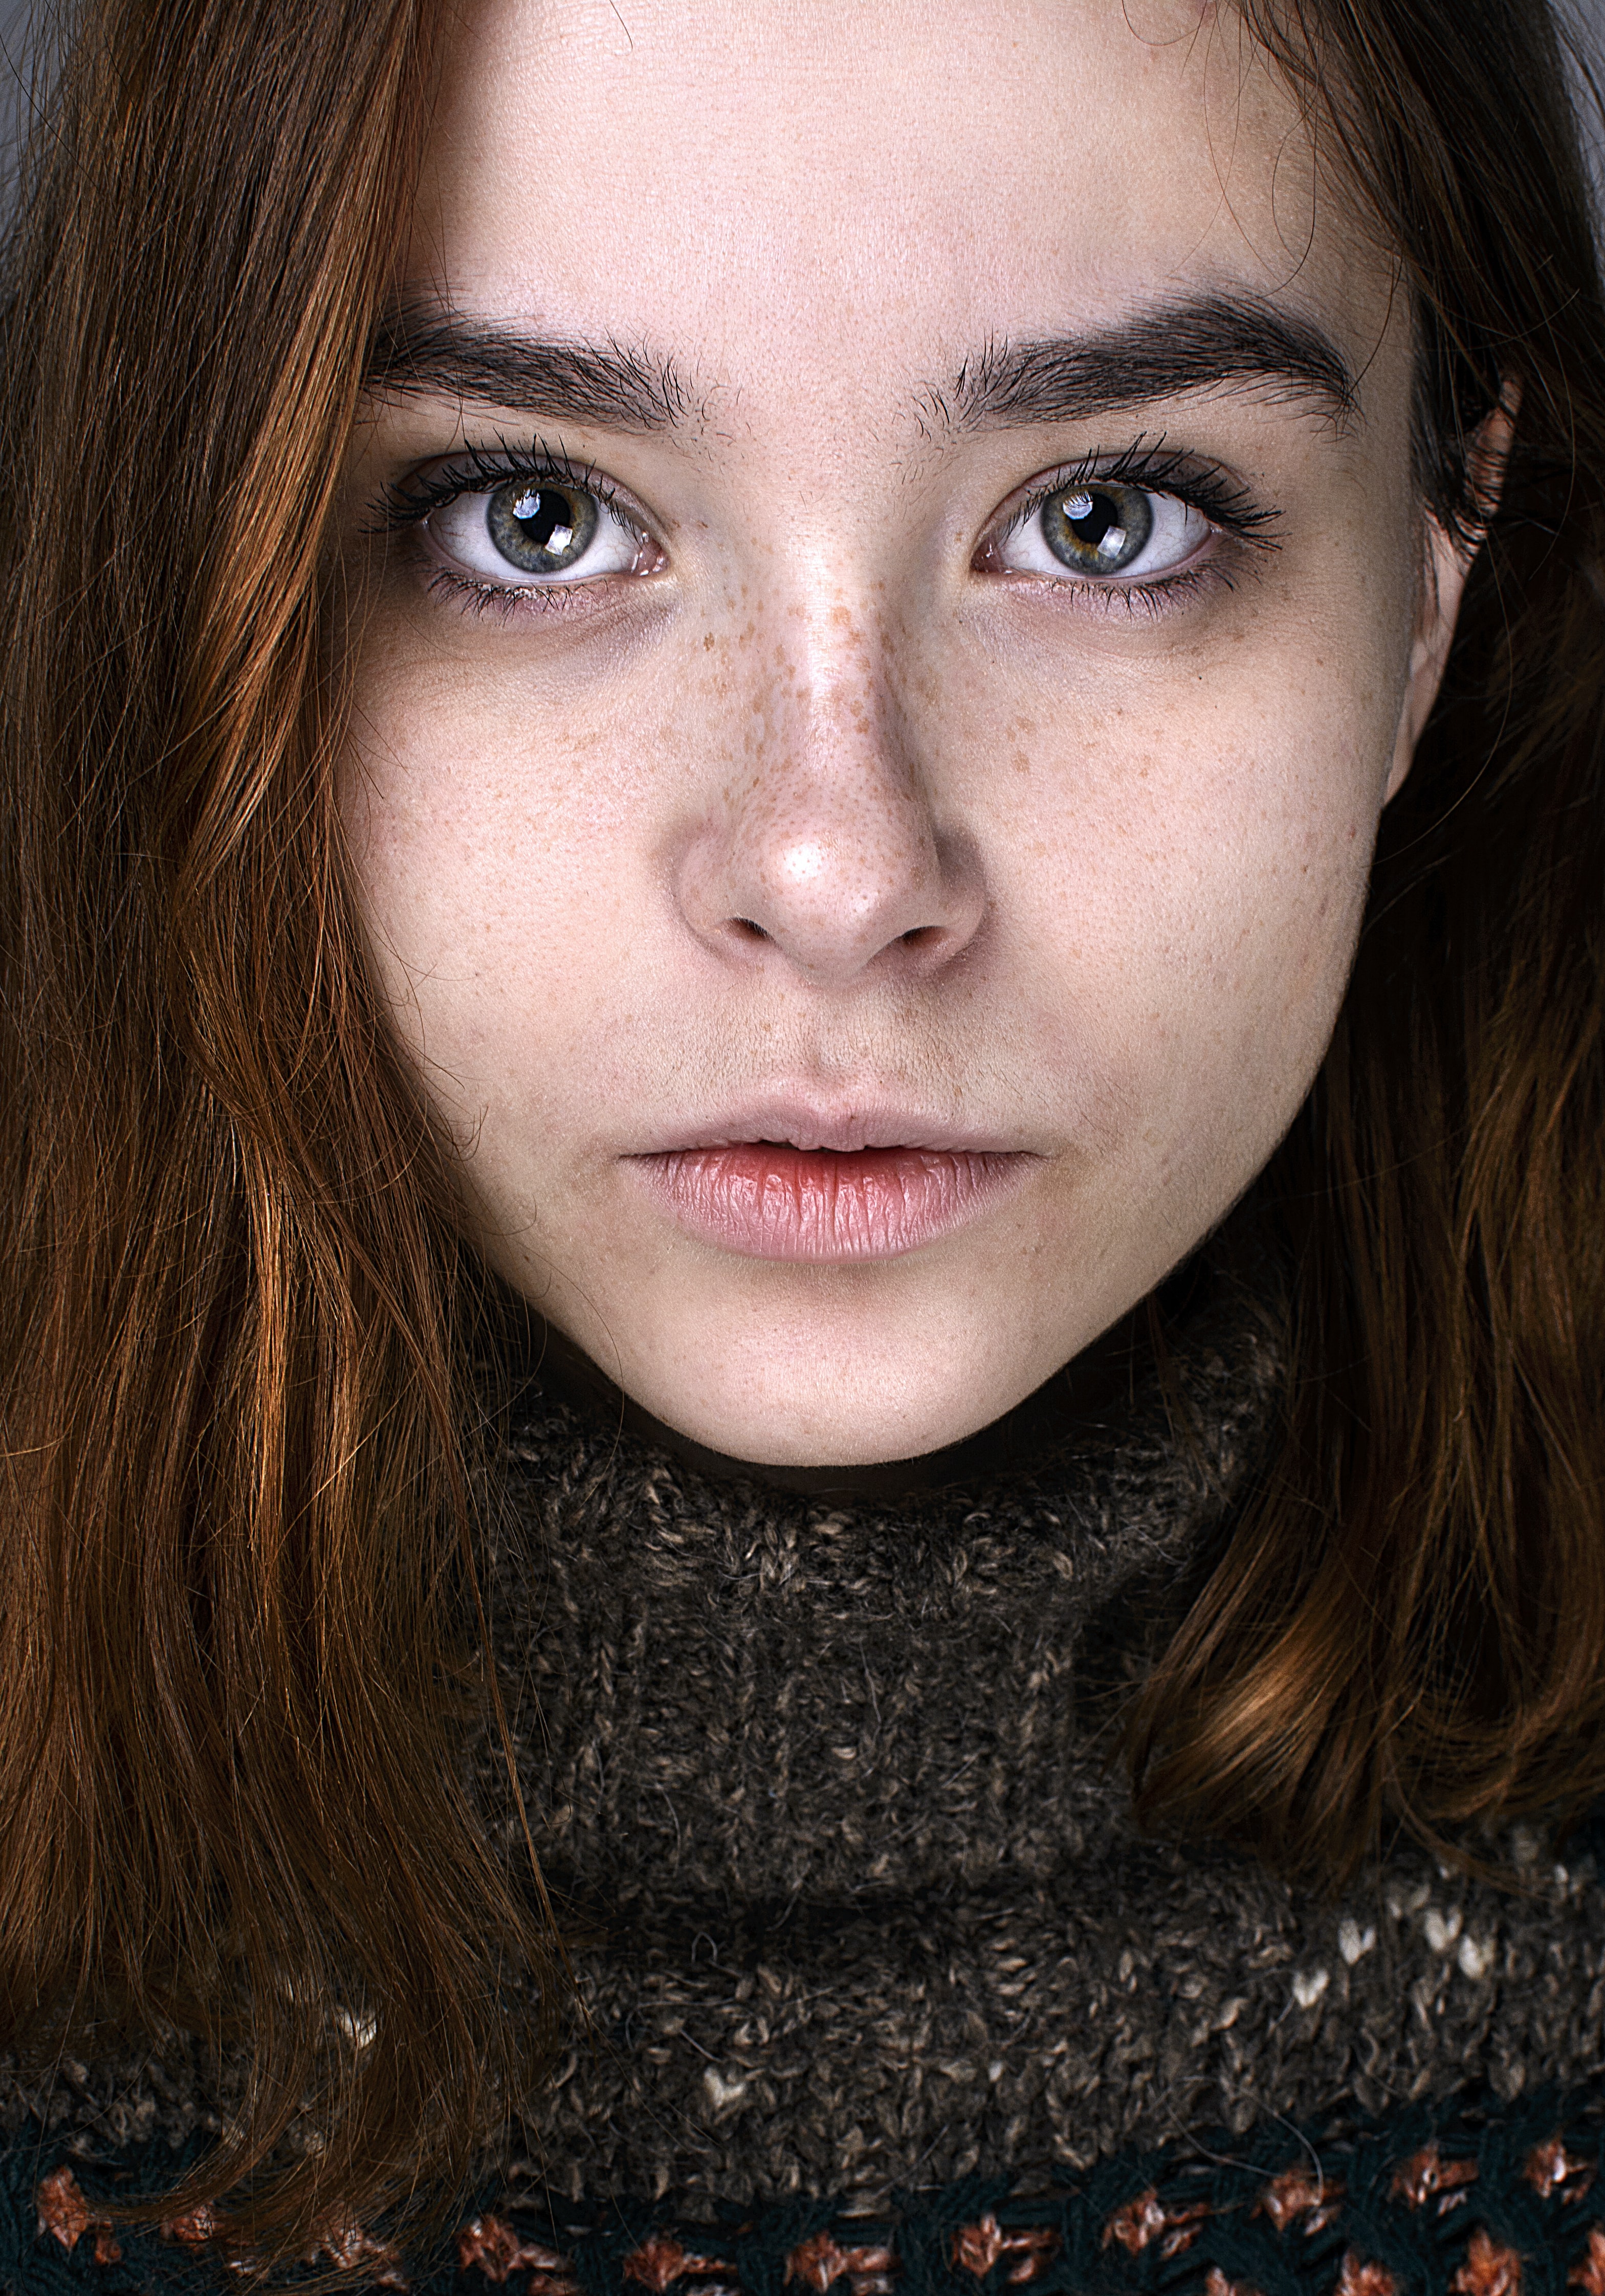
Gender: women